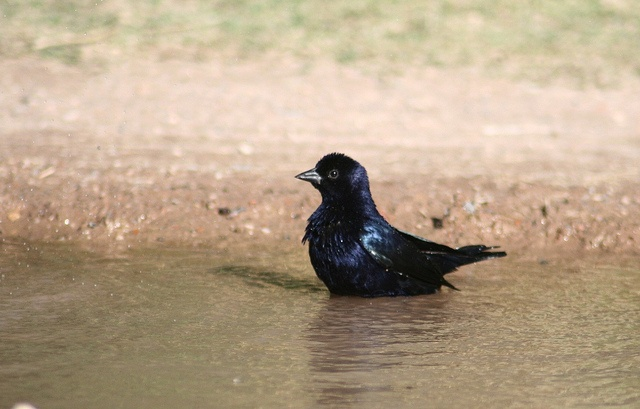
A black bird that is sitting in some water.
A black bird standing in the water at the edge of the sand.
a black bird in some water dirt and sand
A black crow wading in in shallow puddle on the ground.
The small bird is sitting on the water.